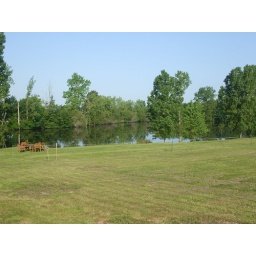
View of the lake and a eating area for the anglers which is used alot when the BBQ is in use